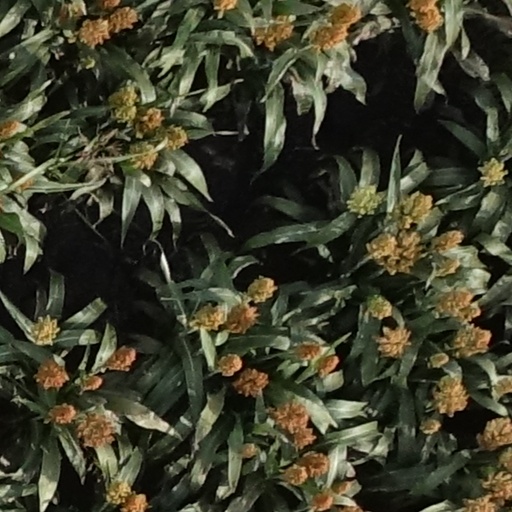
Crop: sorghum